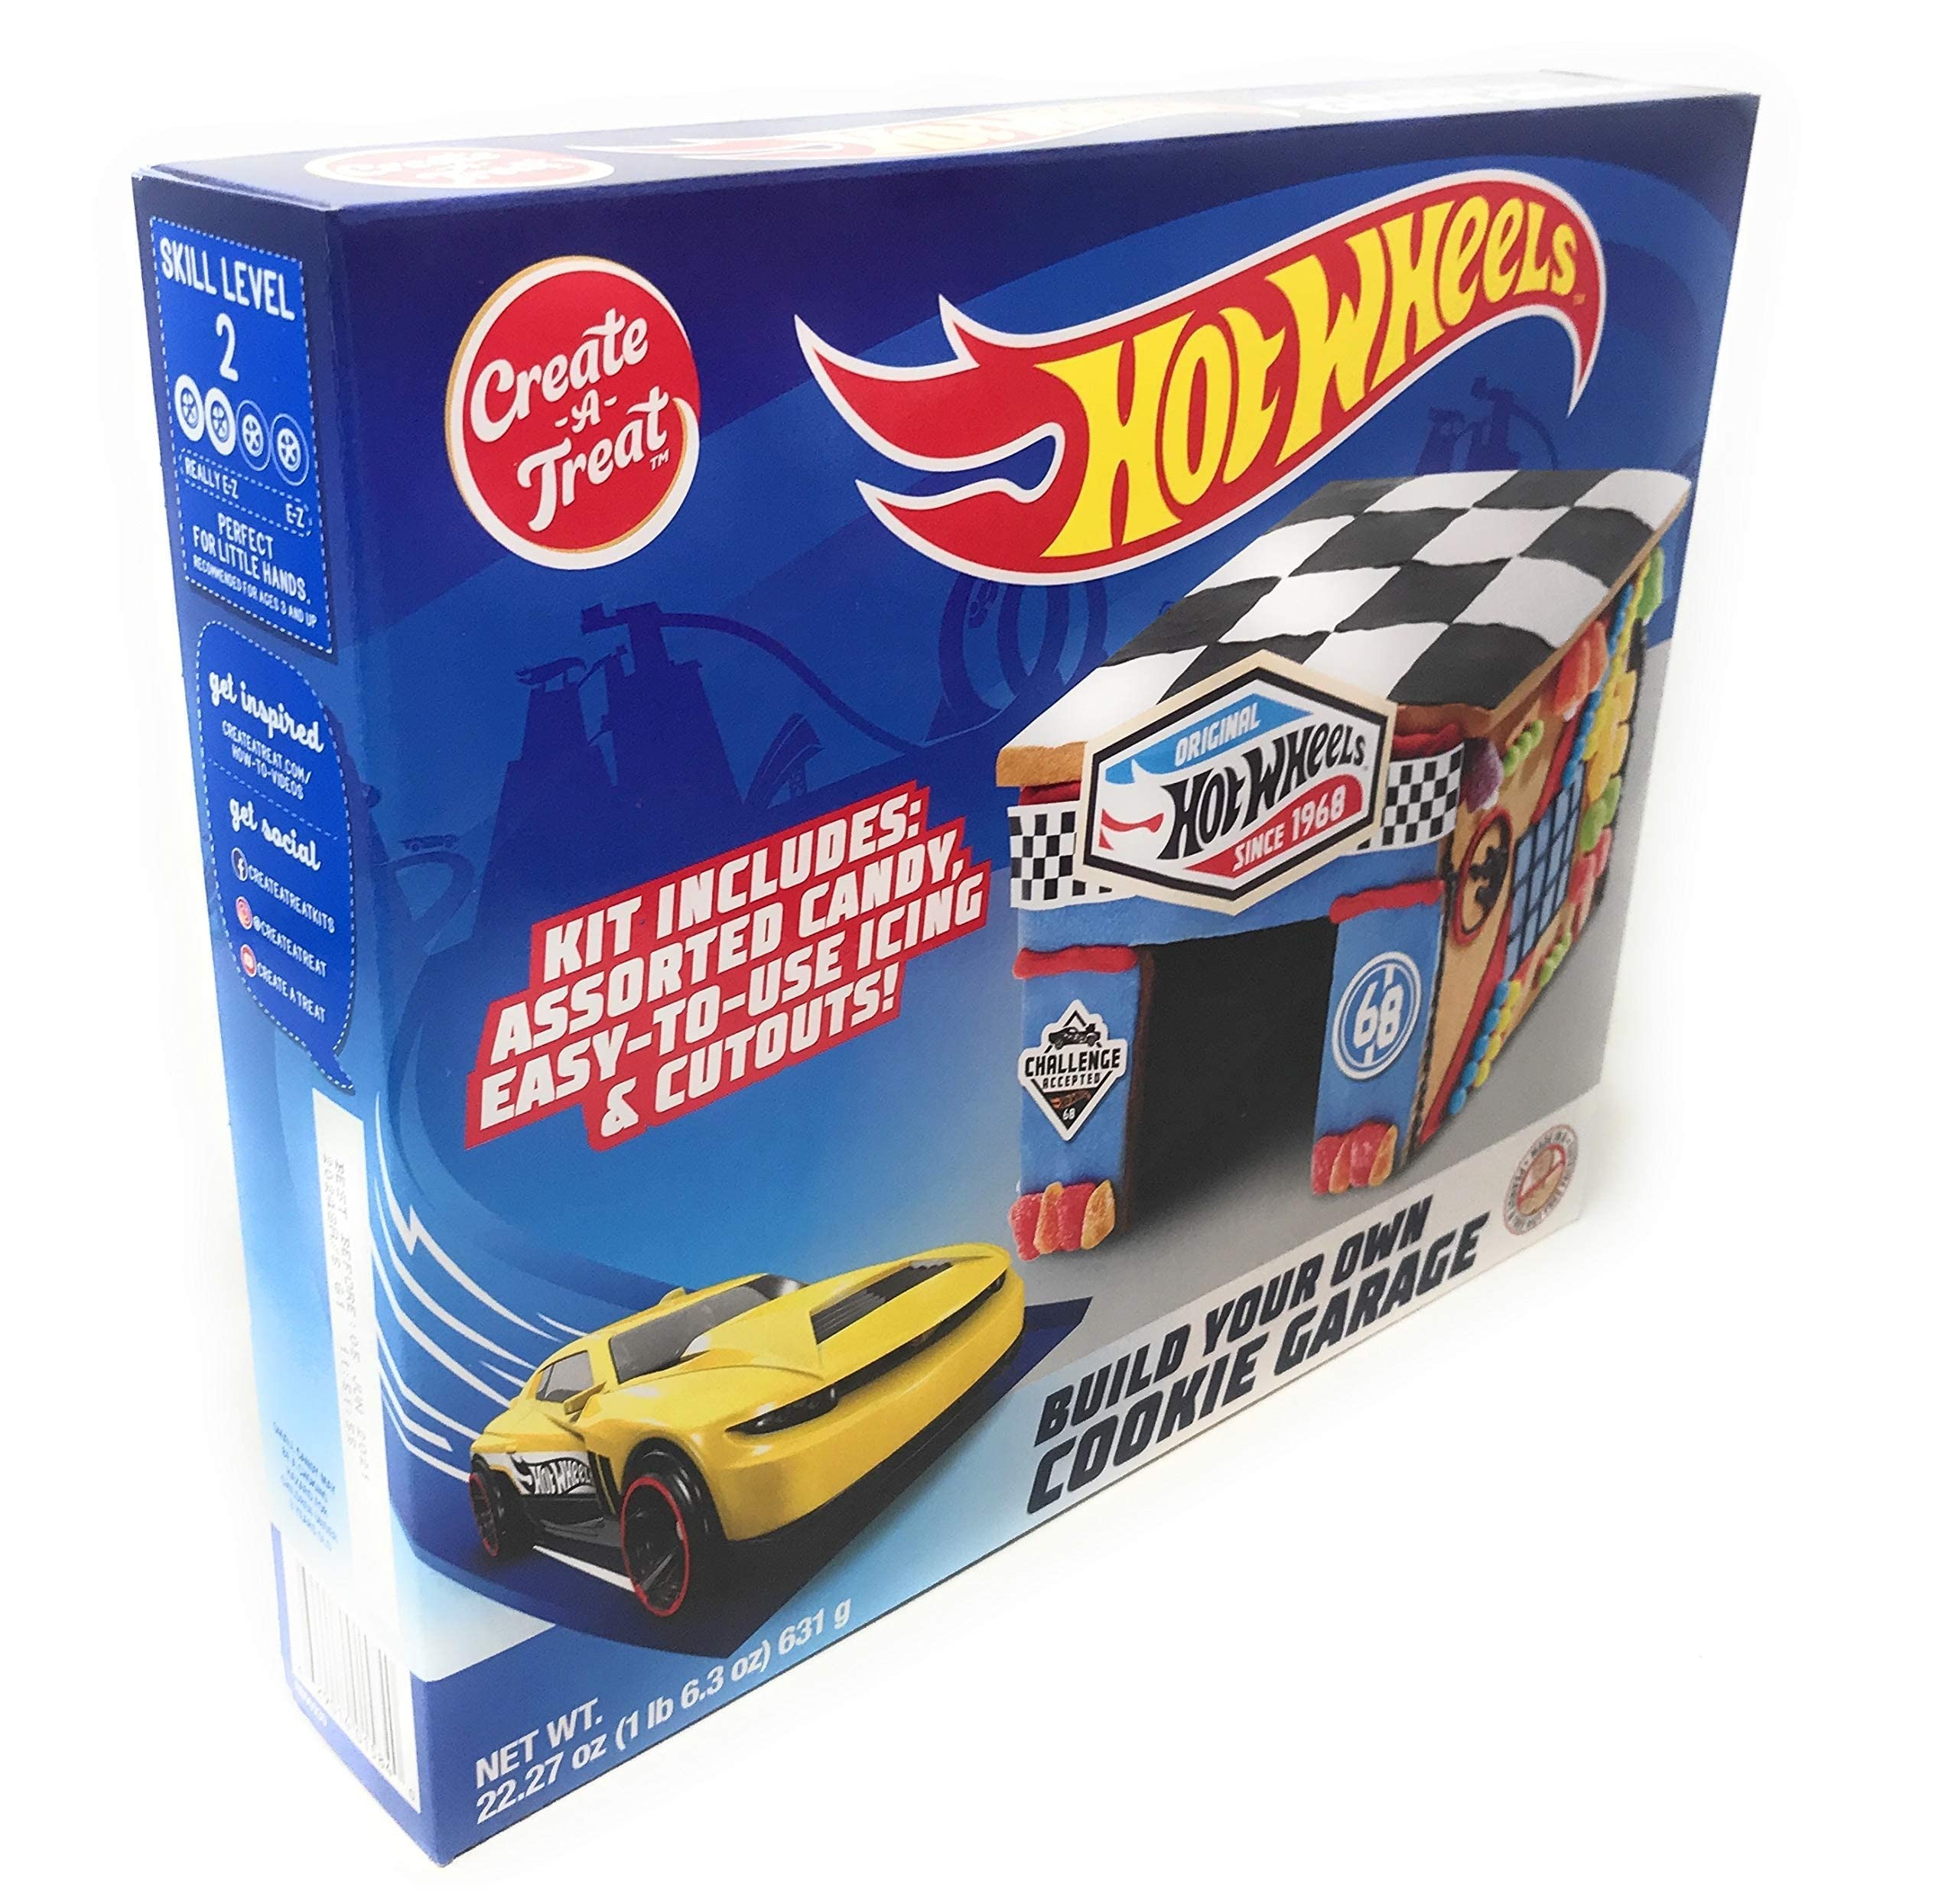
Item Name: Create-A-Treat Gingerbread House Kit, Build Your Own Garage, 22.27 oz.
Bullet Point 1: Nut Free
Bullet Point 2: Peanut Free
Product Description: Kit Includes: Assorted candy easy-to-use icing & cutouts! Made in a peanut & tree nut free facility. Build your own cookie garage. Skill Level 2: Really E-Z. Perfect for little hands. Recommended for ages 3 and up. Kit Includes: Garage cookies. Pre-made icing with tip. Pre-made icing. Multi-colored mini beads. Mini jellies. New E-Z Soft & Squeezy icing tubes make decorating easy. Challenge accepted Hot Wheel 68. Original Hot Wheel since 1968. www.createatreat.com. Get Social: Facebook. createatreatklits. Instagram. (at)createtreat. Youtube. Create a treat. Get Inspired: createatreat.com/how-to-videos. Product of Canada.
Value: 5.0
Unit: Count

Price: 26.99